Chris Quinn

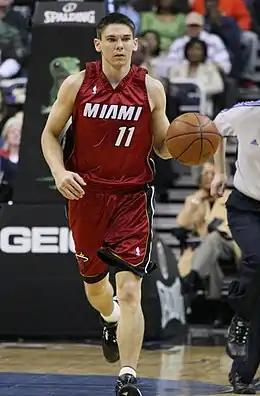
Quinn with the Heat

Christopher James Quinn Jr. (born September 27, 1983) is an American professional basketball coach and former player who is the top assistant coach for the Miami Heat of the National Basketball Association (NBA).